Zubiri, Navarre

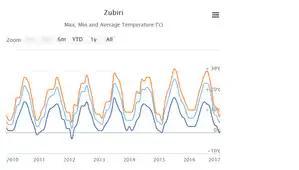
Climate Avg High-Lows and Records 2010-2017

As with the rest of Spain, a humid, warm climate ensues, with temperatures ranging from 6 °C to 28 °C: